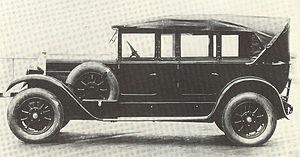
La Fiat 507 était une automobile fabriquée par le constructeur italien Fiat entre 1925 et 1926.